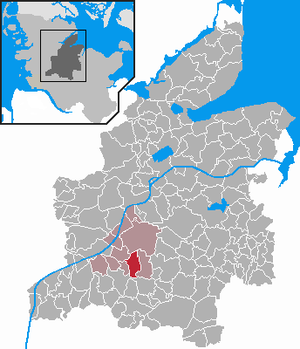
Stafstedt est une municipalité allemande située dans le land du Schleswig-Holstein et dans l'arrondissement de Rendsburg-Eckernförde. En 2015, sa population est de 351 habitants.